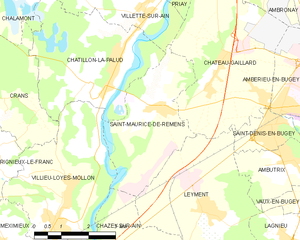
Carte des communes françaises: Saint-Maurice-de-Rémens